Peneplain

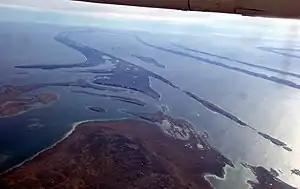
Aerial view of the almost flat and drowned peneplain at Belcher Islands, Hudson Bay, Canada, cutting across numerous geologic folds.

In geomorphology and geology, a peneplain is a low-relief plain formed by protracted erosion. This is the definition in the broadest of terms, albeit with frequency the usage of peneplain is meant to imply the representation of a near-final (or penultimate) stage of fluvial erosion during times of extended tectonic stability. Peneplains are sometimes associated with the cycle of erosion theory of William Morris Davis, but Davis and other researchers have also used the term in a purely descriptive manner without any theory or particular genesis attached.